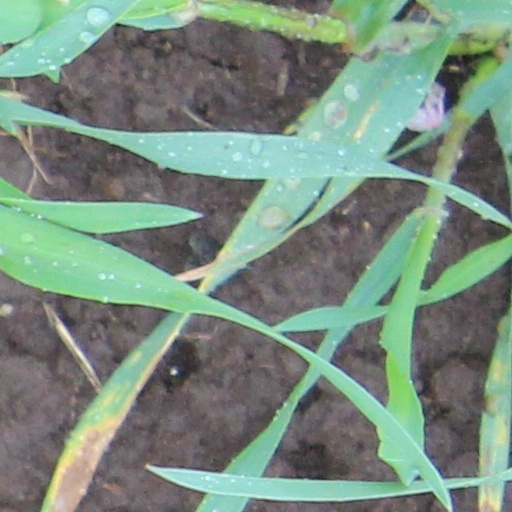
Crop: wheat